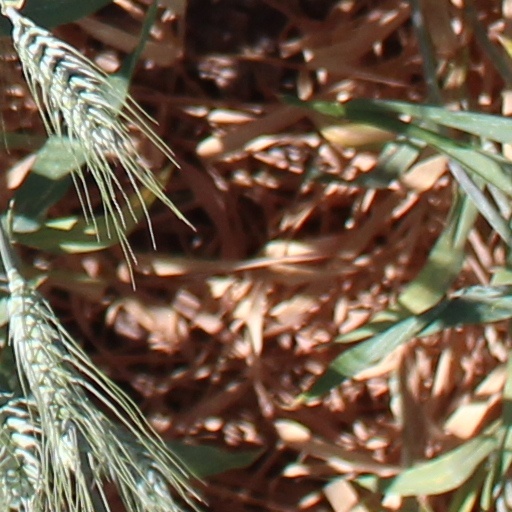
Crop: wheat